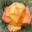
Label: rose